Army of the Mughal Empire

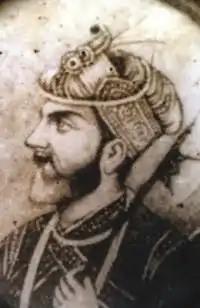
Depiction of Isa Khan, Chief of Baro-Bhuiyans of Bengal who fought Mughal empire from 1578 to 1597.

From the year of 1578, The Mughal empire engaged in prolonged conflict against local Bengal warlord named Isa Khan, which lasted until 1597. Isa Khan was previously an ally of Mughal enemy, the Karrani dynasty, which helped Isa Khan in his expedition to Chittagong against Udai Manikya, the Maharaja of Tripura.